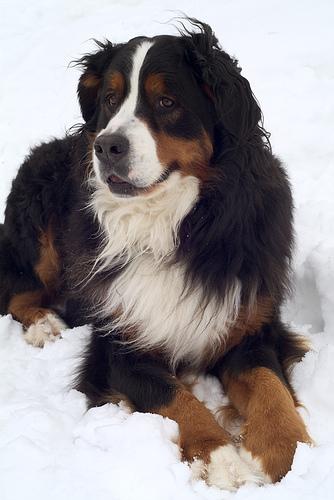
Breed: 211-n000061-Bernese_mountain_dog